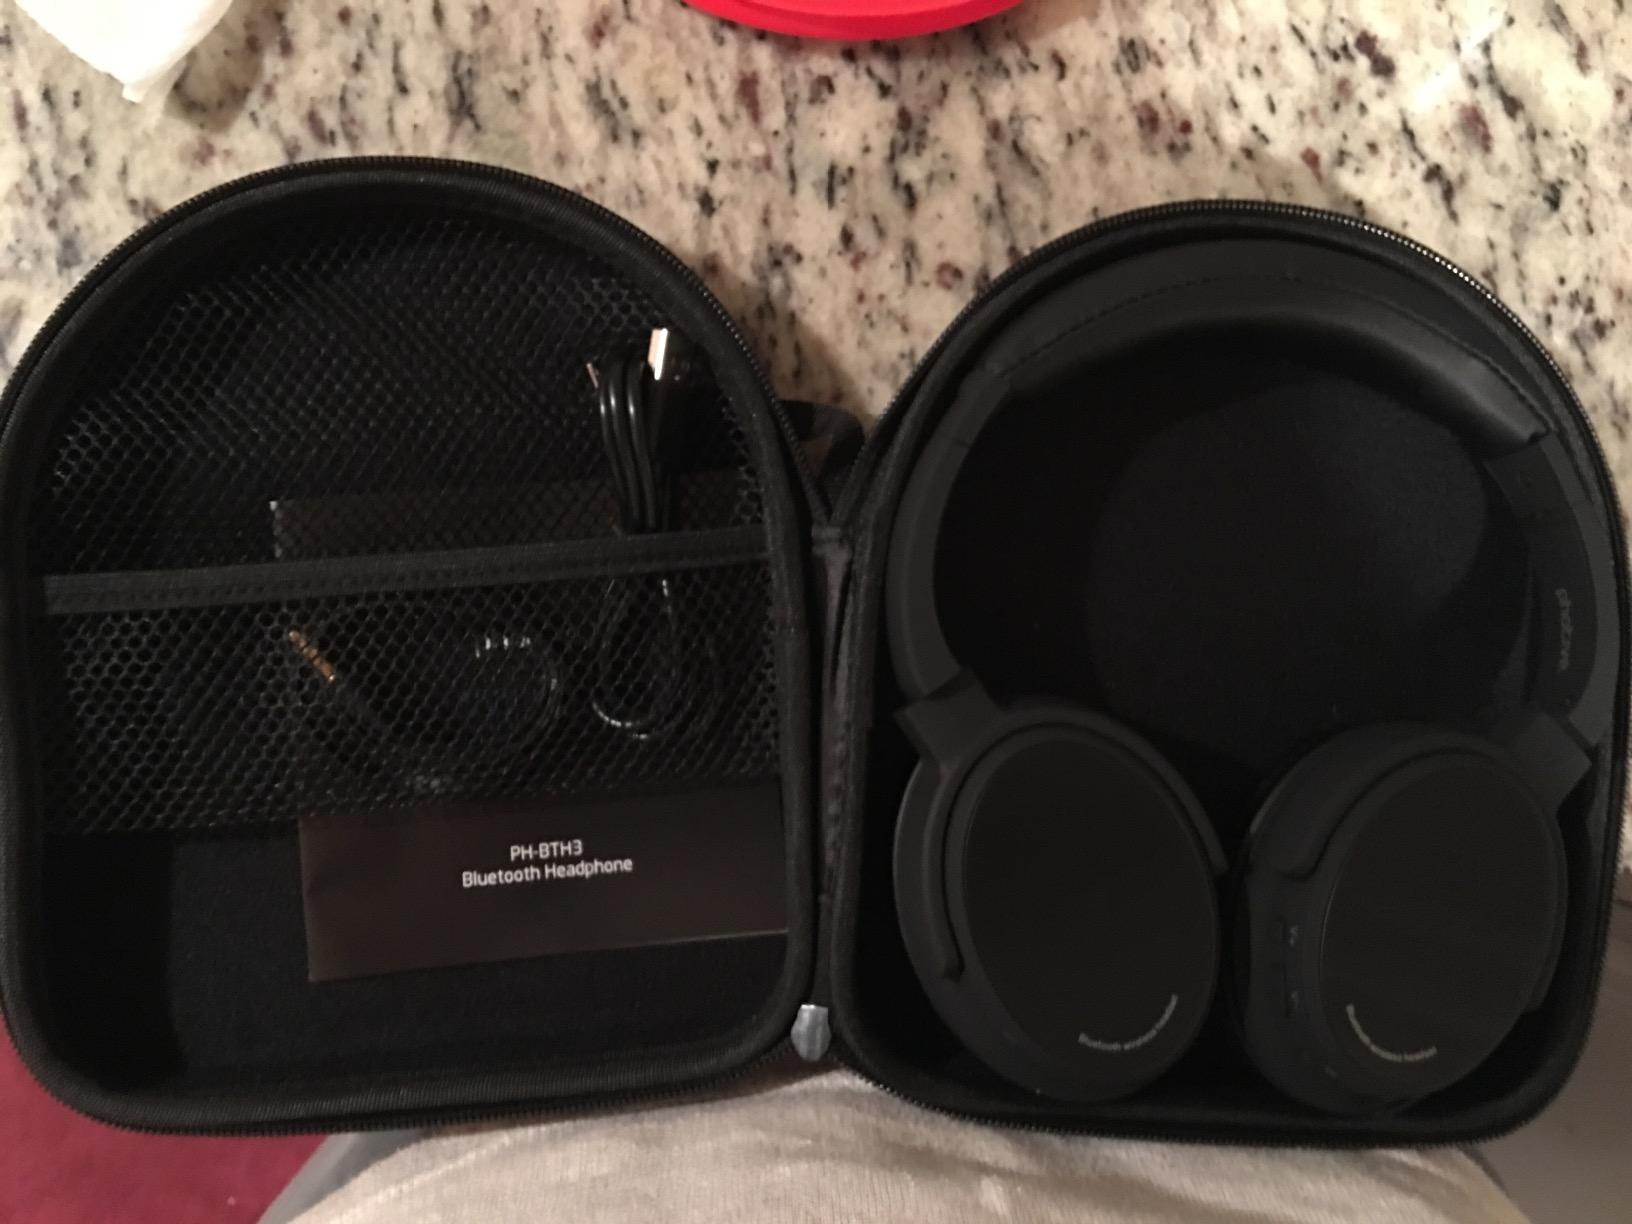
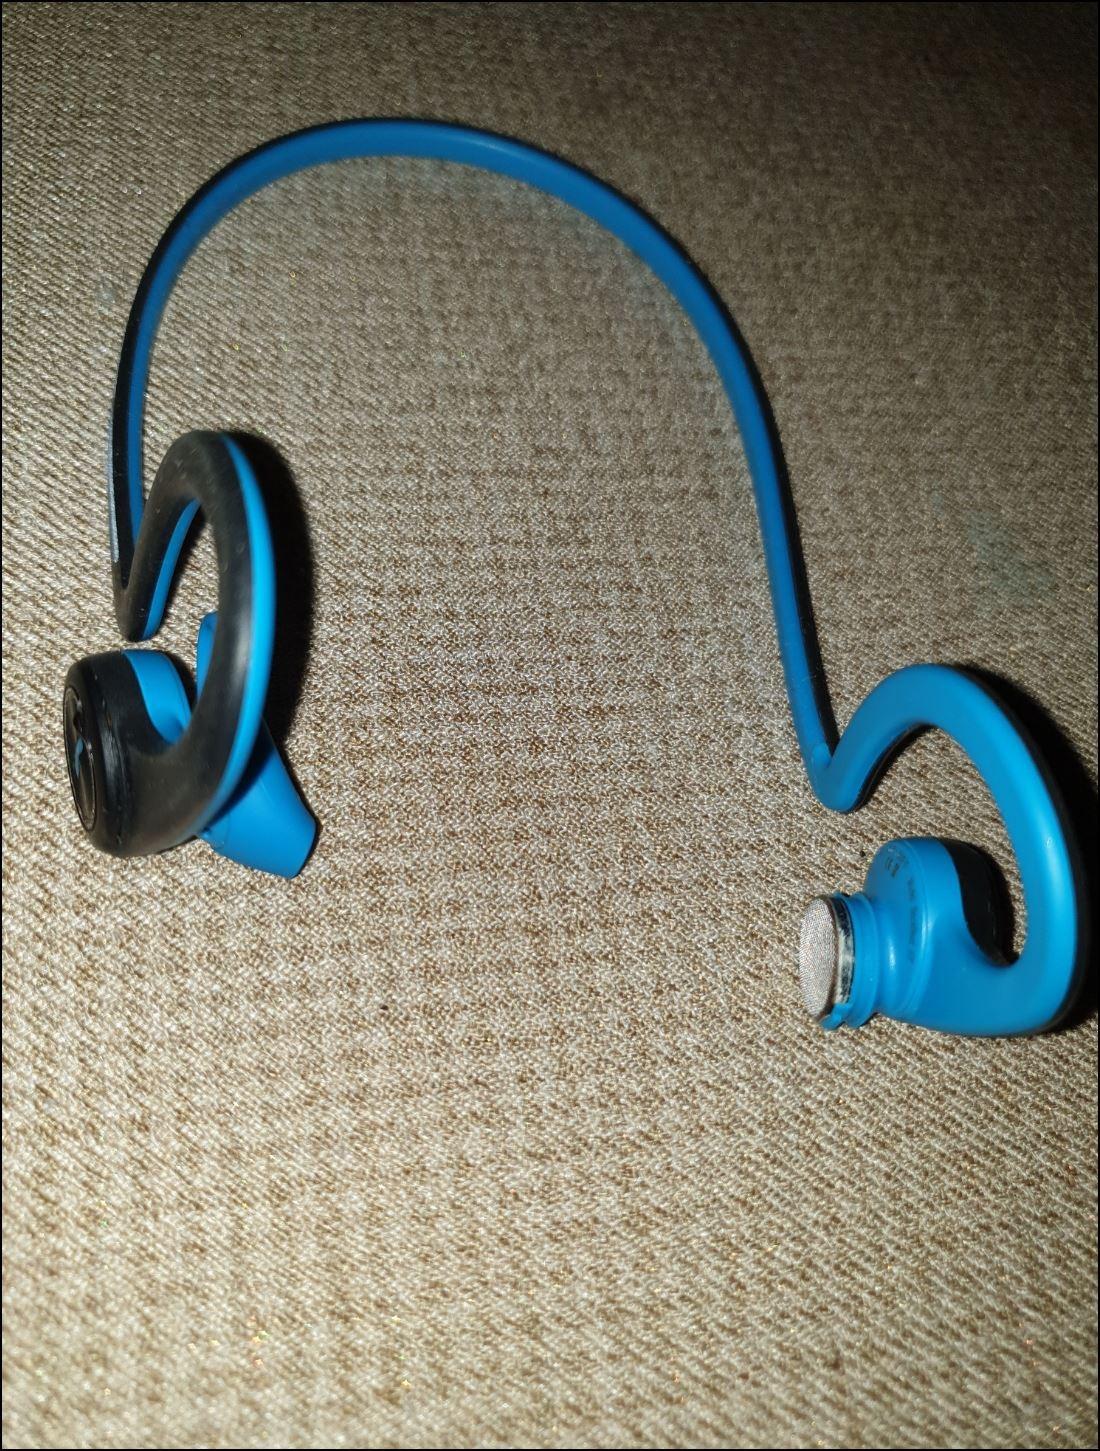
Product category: headphones
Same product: no